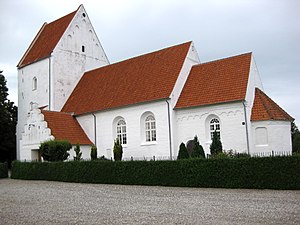
Utterslev Kirke (Lolland)
Utterslev Kirke
Utterslev Kirke på det nordvestlige Lolland.
Utterslev Kirke (Lolland) ligger på det vestlige Lolland og er et senromansk bygningsværk opført i 1200-tallet. Foruden kirkeskibet består den af et kor, et våbenhus mod syd og et tårn mod vest. Såvel korets som skibets loft er fladt bygget, mens det i apsisen er halvkuppelformet.